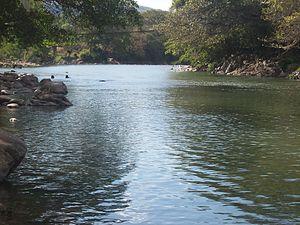
Le Lempa est le plus grand fleuve d'Amérique centrale d'une longueur de 422 kilomètres. Il prend sa source au Guatemala avant de traverser le Honduras et de se jeter dans l'océan Pacifique au Salvador. Il est ainsi l'un des rares cours d'eau d'Amérique centrale à traverser plus de deux pays.